Battle of Inkerman

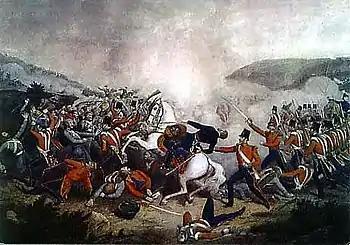
Death of general Cathcart

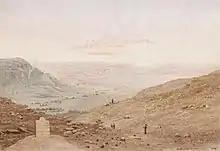
'On the field of Inkerman', attributed to William Howard Russell. the stone commemorates four officers of the 41st; Captain Richards and Lieutenants Swab(e)y, Taylor and Stirling, killed on 5 November.

The dense fog precluded effective control by senior commanders, leading to fighting amongst units smaller than a company in size. Figes called it a 'soldier's battle'. Though still in control of the heights around Sevastopol, the British and French casualties were such that any further attack on Sevastopol would require reinforcements.